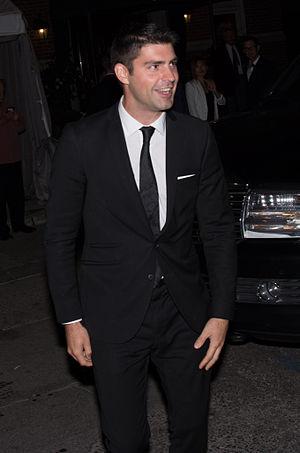
Travis Milne, né le 18 juillet 1986 à Lac La Biche dans la province de l'Alberta, est un acteur canadien. Il est principalement connu pour avoir tenu le rôle de Chris Diaz dans la série télévisée Rookie Blue.